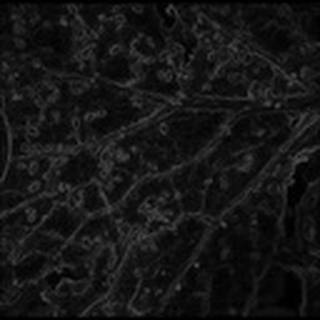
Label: cotton_aphids